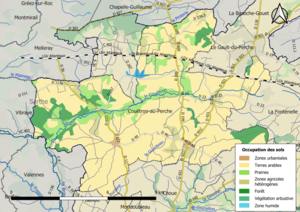
Carte des infrastructures et de l’occupation des sols en 2018 de la commune de fr:Couëtron-au-Perche (France).
Couëtron-au-Perche est une commune nouvelle française située dans le département de la Loir-et-Cher en région Centre-Val de Loire. Elle a été créée le 1ᵉʳ janvier 2018.